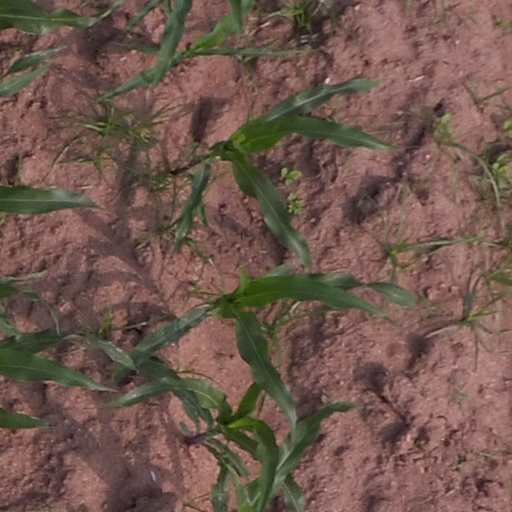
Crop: maize; corn